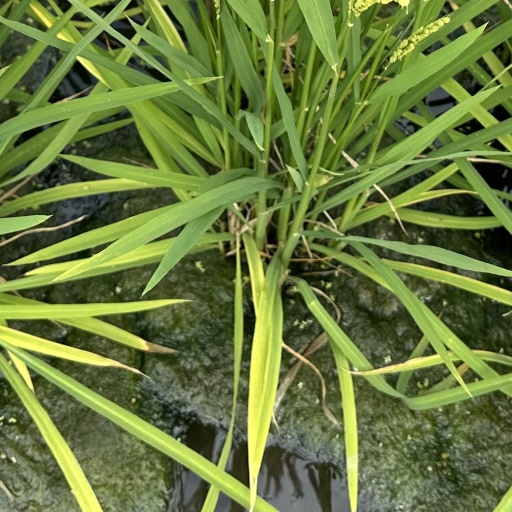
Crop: rice